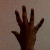
The image shows a hand gesture representing the number 5 in Indian Sign Language.